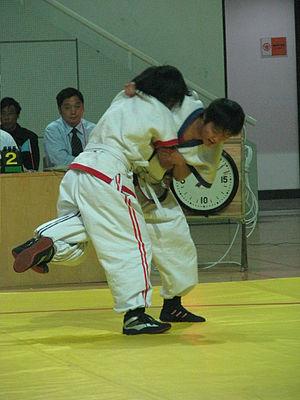
Lutte chinoise, Shuaijiao, Taizhou Zhejiang 2007 11 24, 泰州 中国式摔跤 tournoi international.
Le shuai jiao est un art martial chinois de lutte à main nue au corps à corps. Sa pratique codifiée est très ancienne. Les règles modernes ont été définies au début du XXᵉ siècle.